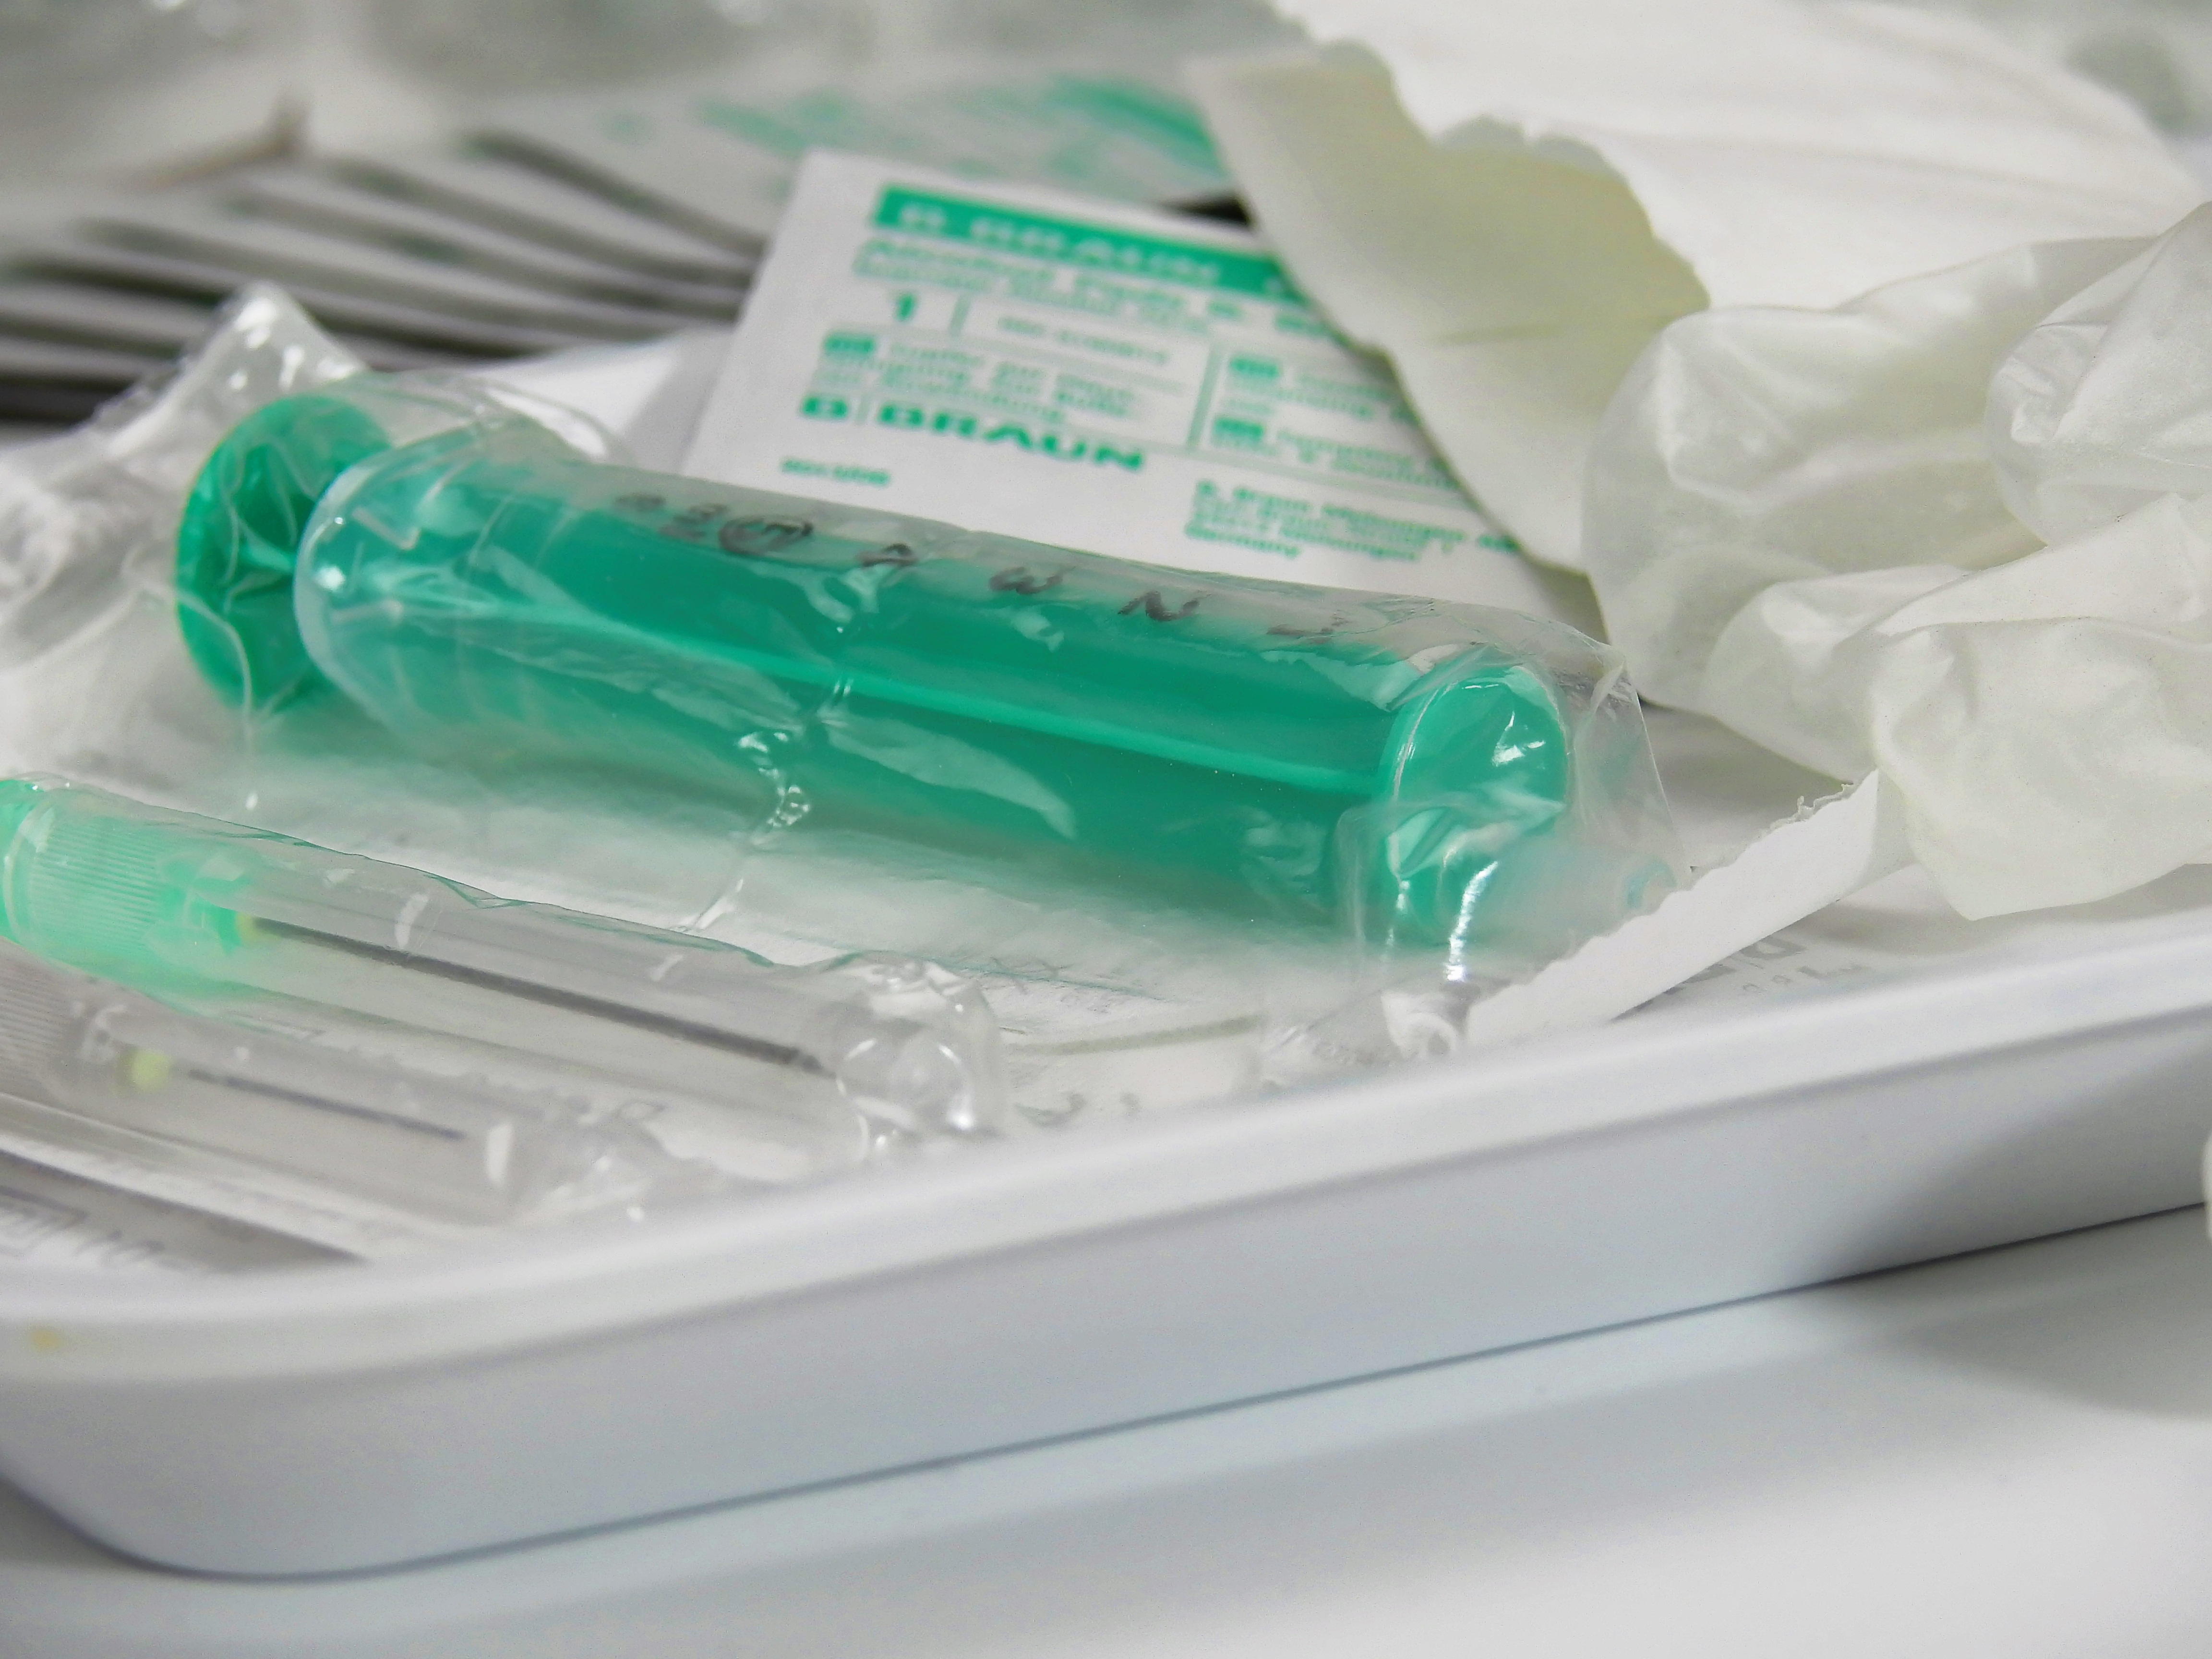
needle, product, doctor, bless you, syringe, medical, injection, vaccination, kanuelle, disposable syringe, hypodermic syringe, ampoule, plastic wrap